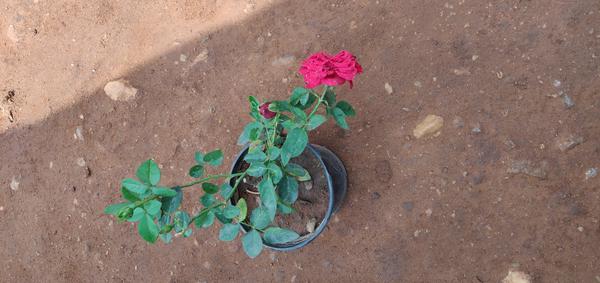
Plant: Rose